The King's Henchman

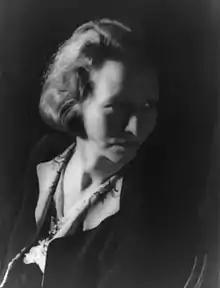
Edna St. Vincent Millay

Shortly after becoming General Manager of the Metropolitan Opera in 1908, Giulio Gatti-Casazza had set a goal of producing at least one new English-language opera by an American composer each season. These were often selected via a competition from works that had already been completed or partially composed. However, the competition for the 1927 season had thrown up no winner, and Otto Kahn, chairman of the board of directors of the Metropolitan Opera, approached Taylor directly with the offer of a commission. Taylor accepted immediately and set about finding a librettist.